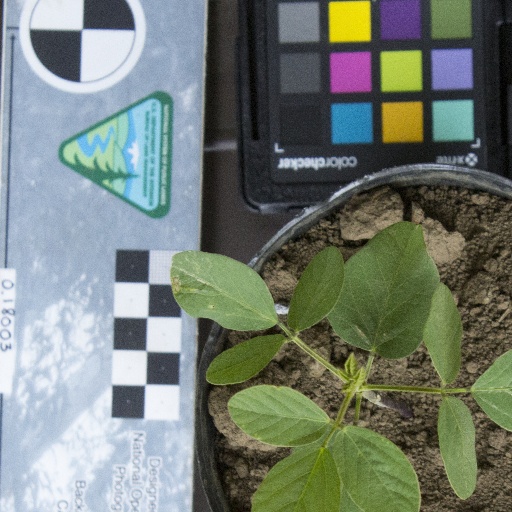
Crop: soybean